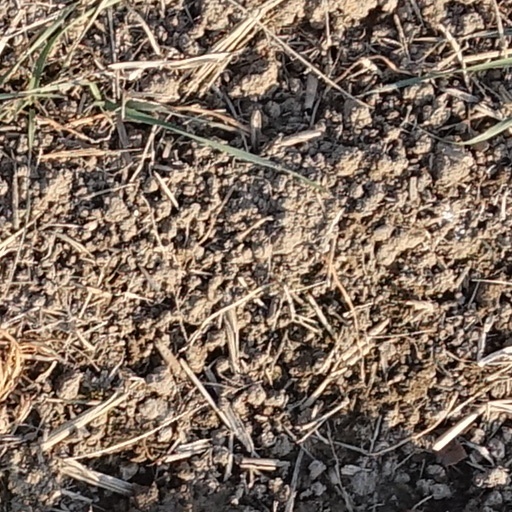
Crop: wheat